Strategic Defense Initiative

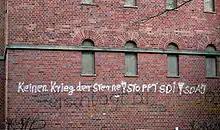
SDI drew criticism from abroad as well. This 1986 Socialist German Workers Youth graffiti in Kassel, West Germany, says (No star wars! Stop SDI! SDAJ).

Historians from the Missile Defense Agency attribute the term "Star Wars" to a "Washington Post" article published March 24, 1983. It quoted a speech delivered by Democratic Senator Ted Kennedy the previous day, describing the proposal as "reckless "Star Wars" schemes", a reference to the space opera film series "Star Wars". Some critics used the term derisively, implying it was an impractical science fiction. In addition, the American media's liberal use of the moniker (despite President Reagan's request) did much to damage the program's credibility. In comments to the media on March 7, 1986, SDIO Acting Deputy Director Dr. Gerold Yonas described "Star Wars" as an important tool for Soviet disinformation and asserted that the nickname gave an entirely wrong impression of SDI.